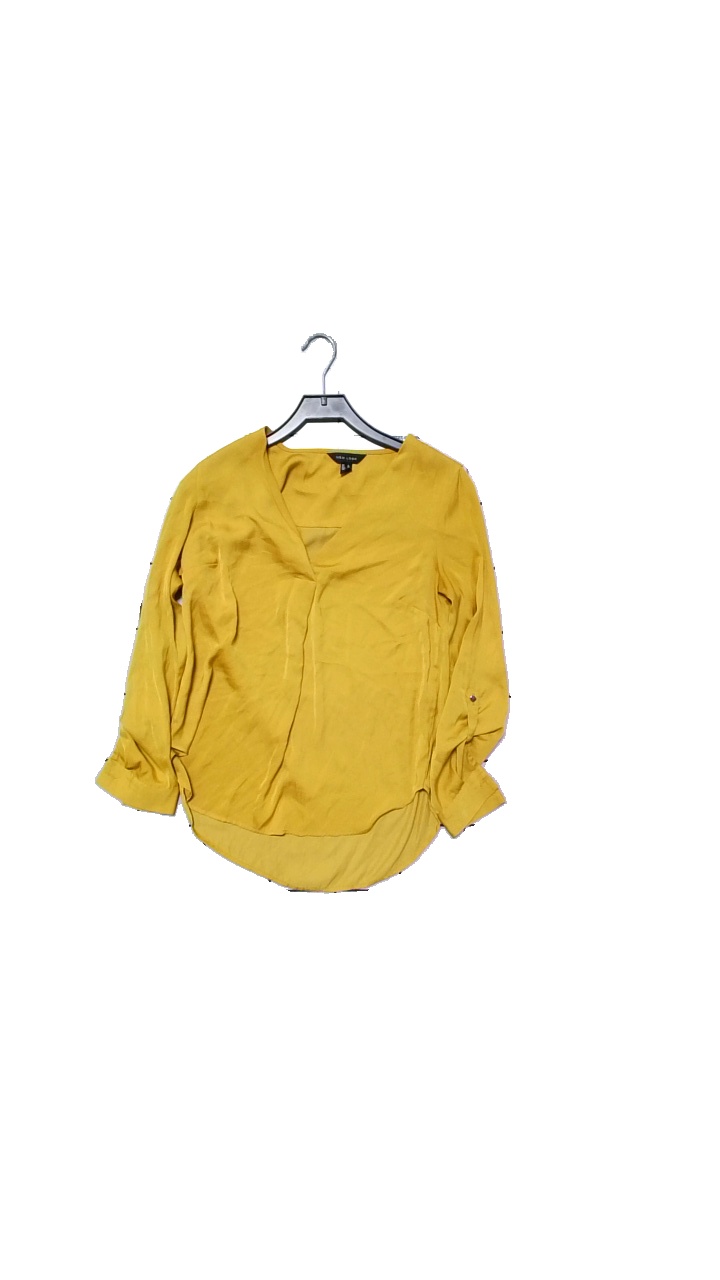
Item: Blouse (Ladies)
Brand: New Look
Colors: Yellow
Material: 100% polyester
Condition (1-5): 5
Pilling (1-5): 5
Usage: Reuse
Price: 50-100